Law enforcement in India

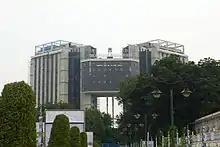
Delhi Police Headquarters

Originally charged with guarding India's external borders, the BSF has been tasked with counter-insurgency and counter-terrorism operations. When insurgency in Jammu and Kashmir broke out in 1989 and the Jammu and Kashmir state police and the thinly-deployed Central Reserve Police Force (CRPF) needed extra force to cope with spiraling violence, the central government deployed the BSF to Jammu and Kashmir to combat Kashmiri militants.